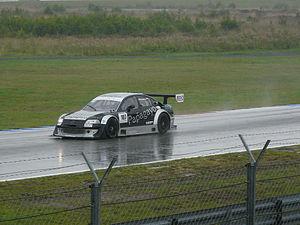
Nicky Pastorelli, né le 11 avril 1983 à La Haye, est un pilote automobile néerlandais.